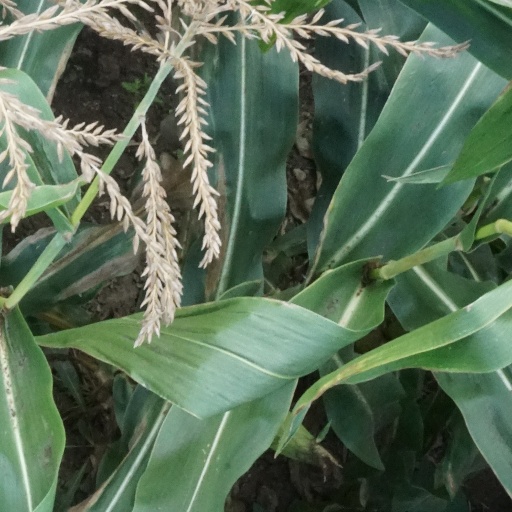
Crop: maize; corn